History of Easter Island

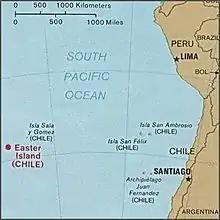
Location of Easter Island in the South Pacific Ocean

Geologically one of the youngest inhabited territories on Earth, Easter Island (also called Rapa Nui), located in the mid-Pacific Ocean, was, for most of its history, one of the most isolated. Its inhabitants, the Rapa Nui, have endured famines, epidemics of disease, civil war, environmental collapse, slave raids, various colonial contacts, and have seen their population crash on more than one occasion. The ensuing cultural legacy has brought the island notoriety out of proportion to the number of its inhabitants.